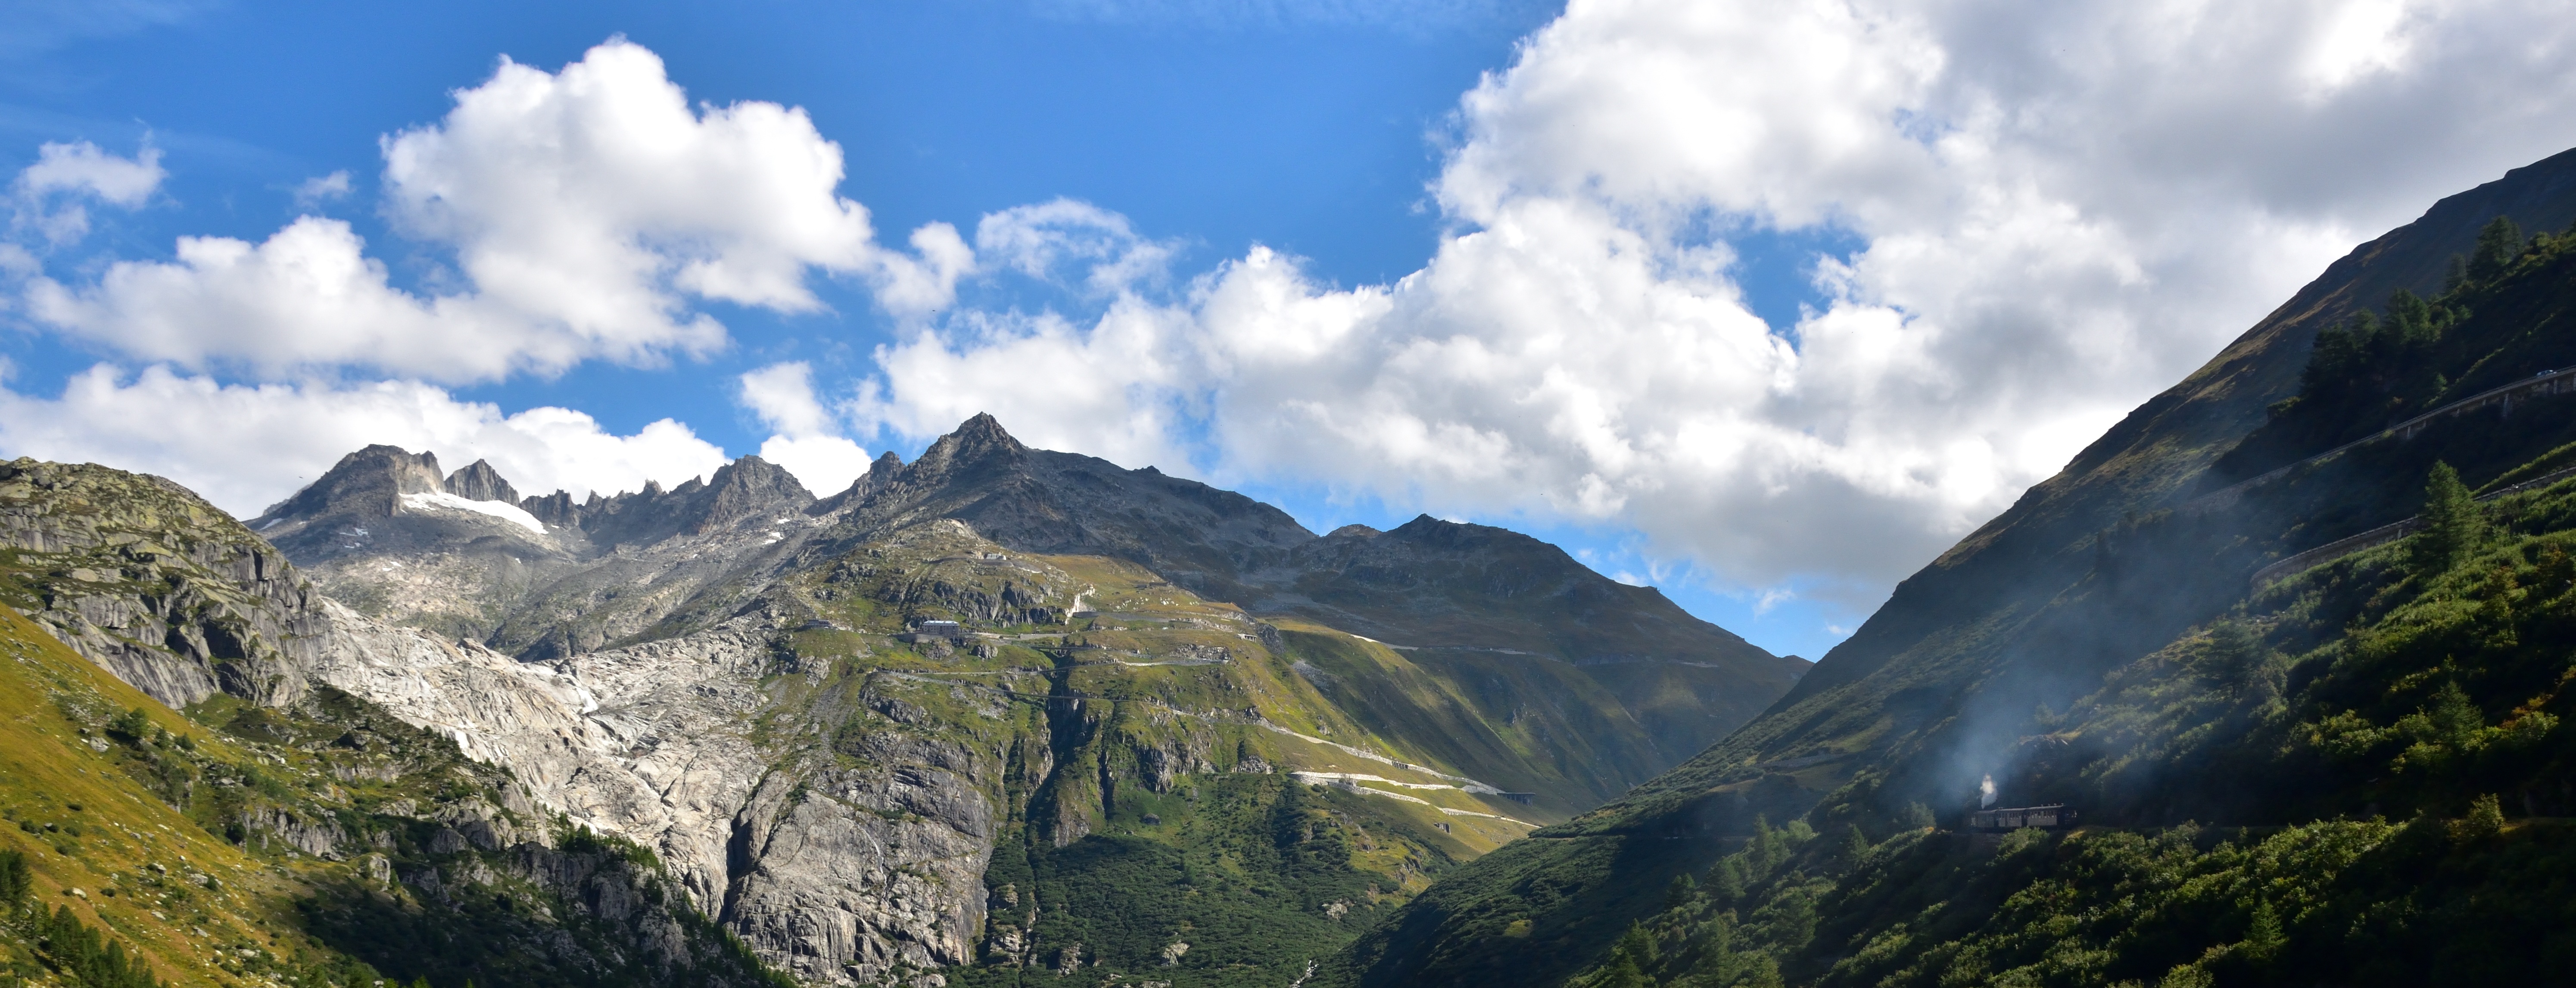
landscape, nature, wilderness, mountain, cloud, adventure, valley, mountain range, alpine, national park, ridge, alps, plateau, switzerland, valais, landform, steam railway, furka pass, mountain pass, geographical feature, mountainous landforms